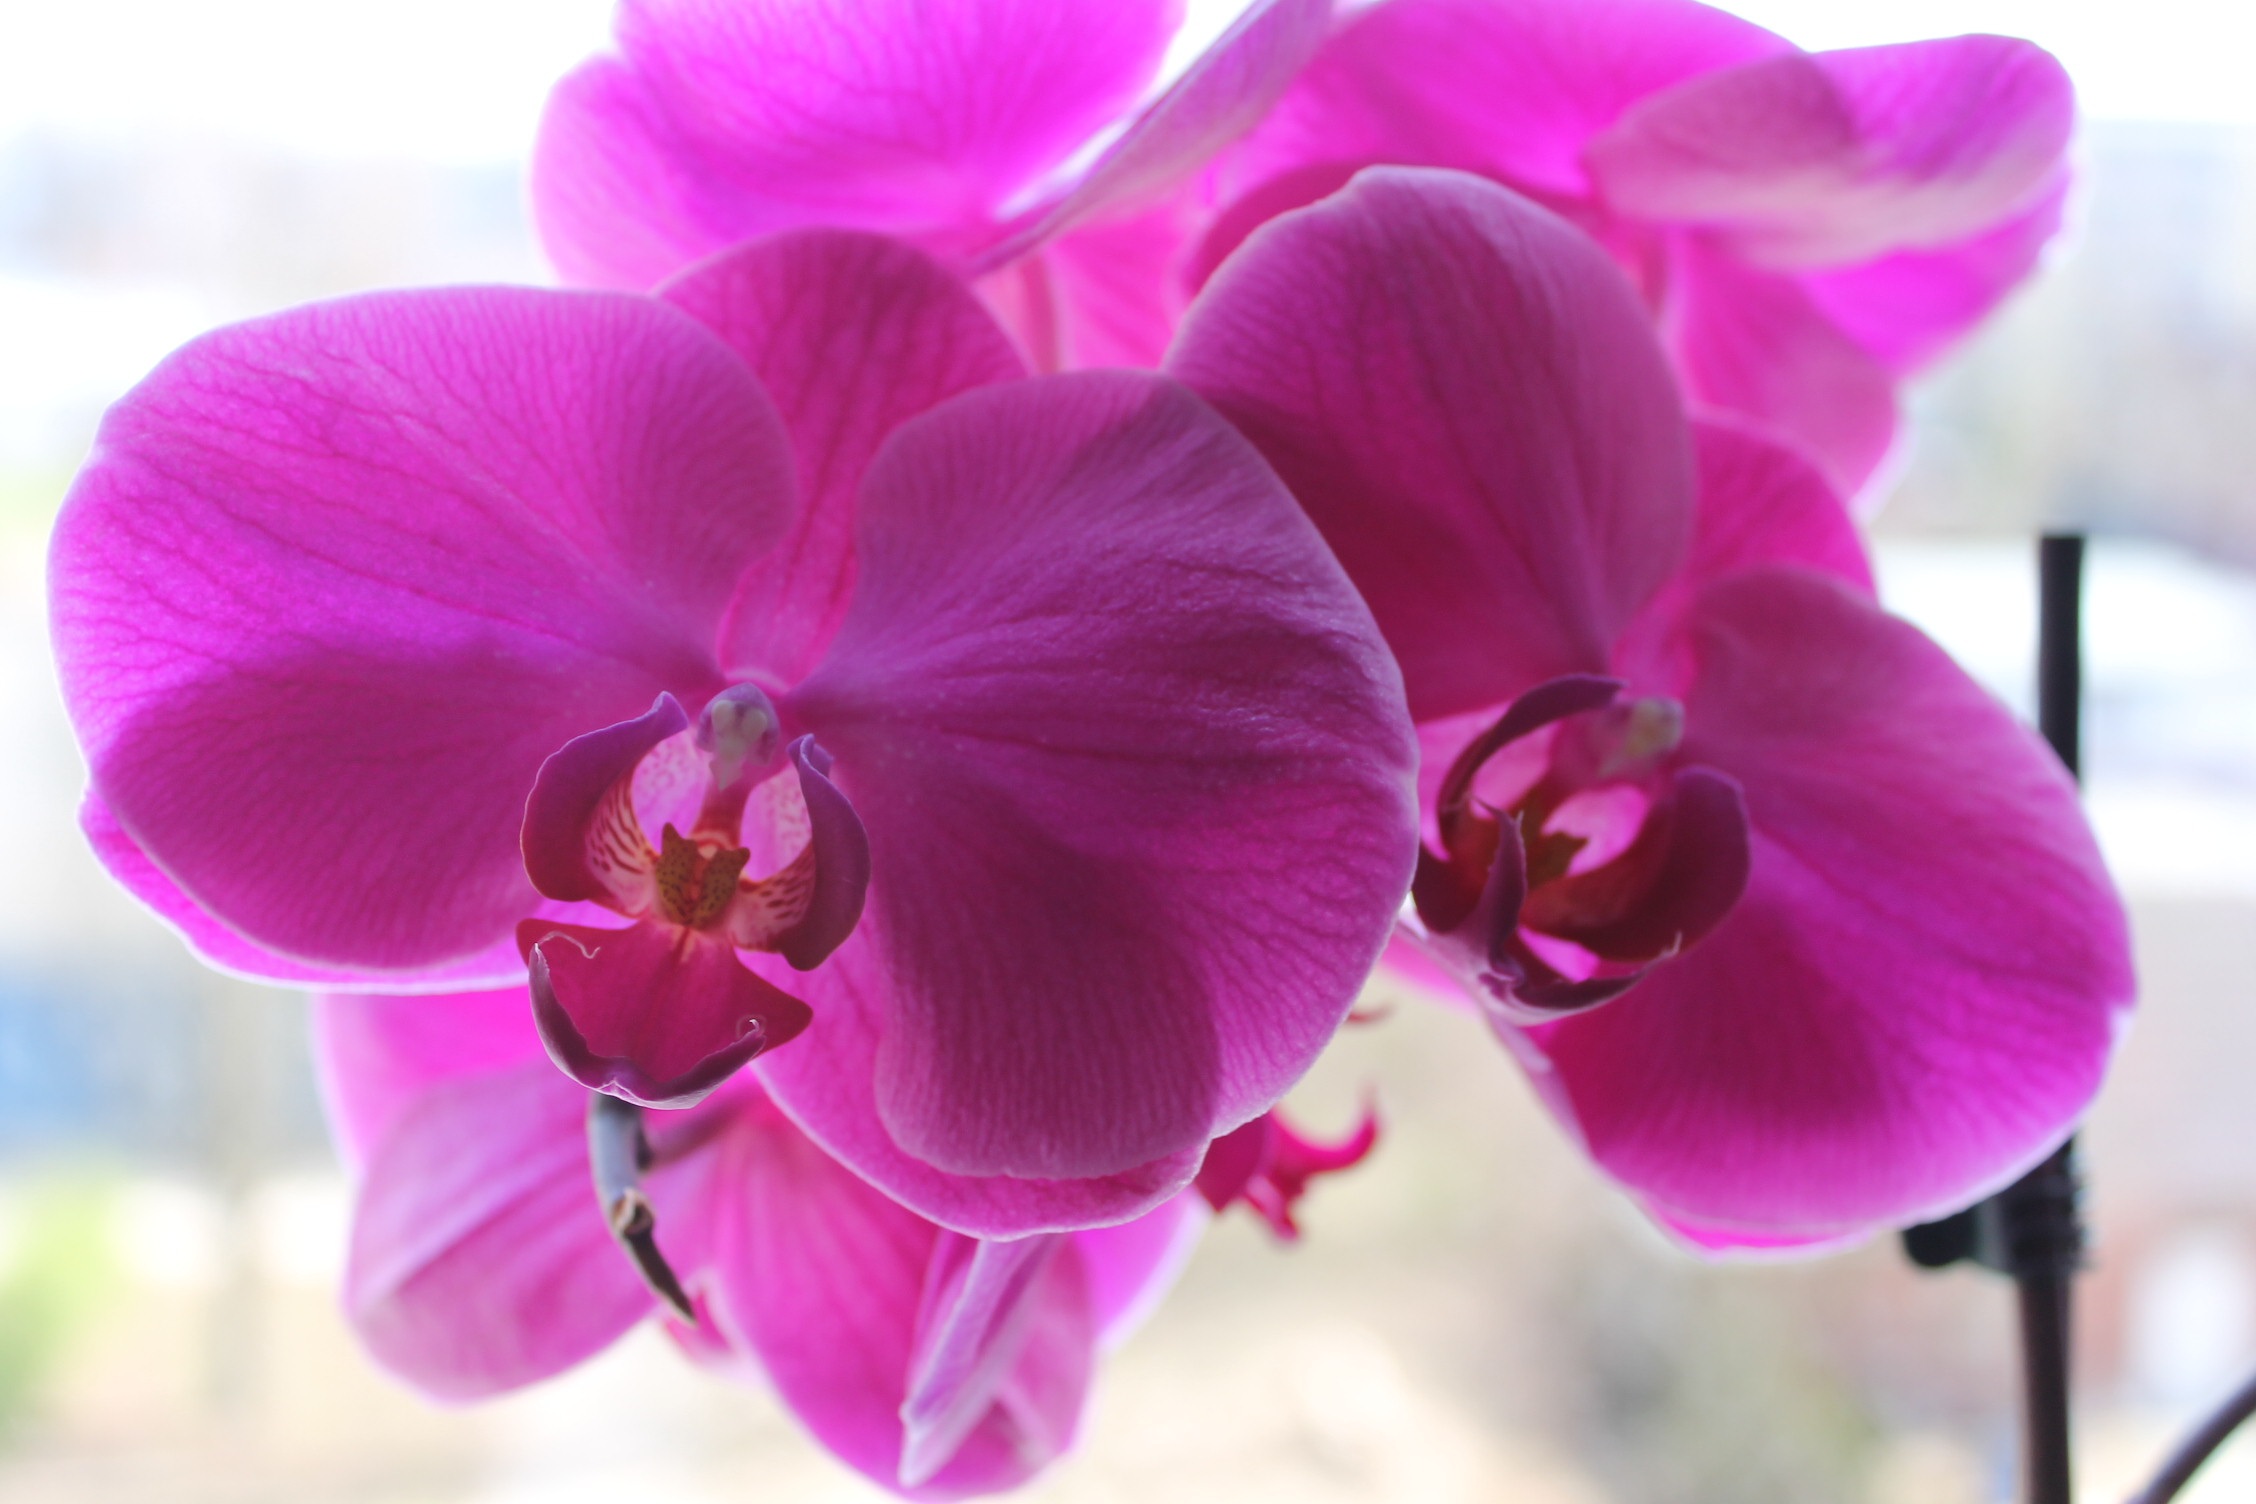
nature, blossom, plant, flower, purple, petal, summer, pink, flora, orchid, flowers, macro photography, flowering plant, cattleya, land plant, moth orchid, violet family, christmas orchid, cattleya labiata